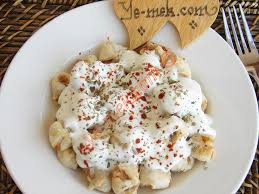
Yemek: manti